House of Glücksburg

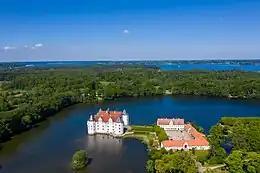
Glücksburg Castle, with the Flensburg Firth (separating Denmark and Germany) in the background

"House of Glücksburg" is the shortened form of "House of Schleswig-Holstein-Sonderburg-Glücksburg"a collateral branch of the House of Oldenburg. The house derives its name from two regions and two towns on the Jutland Peninsula.